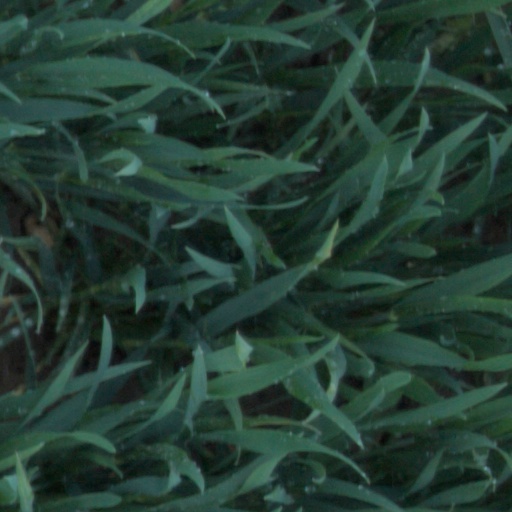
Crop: wheat